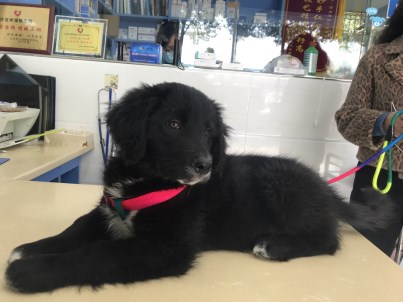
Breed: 5355-n000126-golden_retriever